T-34

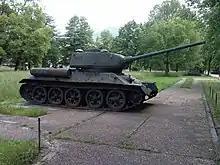
T-34-85 of the Armed Forces of Bosnia and Herzegovina, 2014.

In early 1991, the Yugoslav People's Army possessed 250 T-34-85s, none of which were in active service. During the breakup of Yugoslavia, the T-34-85s were inherited by the national armies of Croatia, Bosnia-Herzegovina, and Serbia and Montenegro and continued to see action during the Yugoslav Wars. Some were also acquired from Yugoslav reserve stocks by Serbian separatist armies, namely the Army of the Republic of Serb Krajina (SVK) and the Army of Republika Srpska (VRS). Most of these tanks were in poor condition at the beginning of the conflict and some were soon rendered unserviceable, likely through inadequate maintenance and lack of spares.